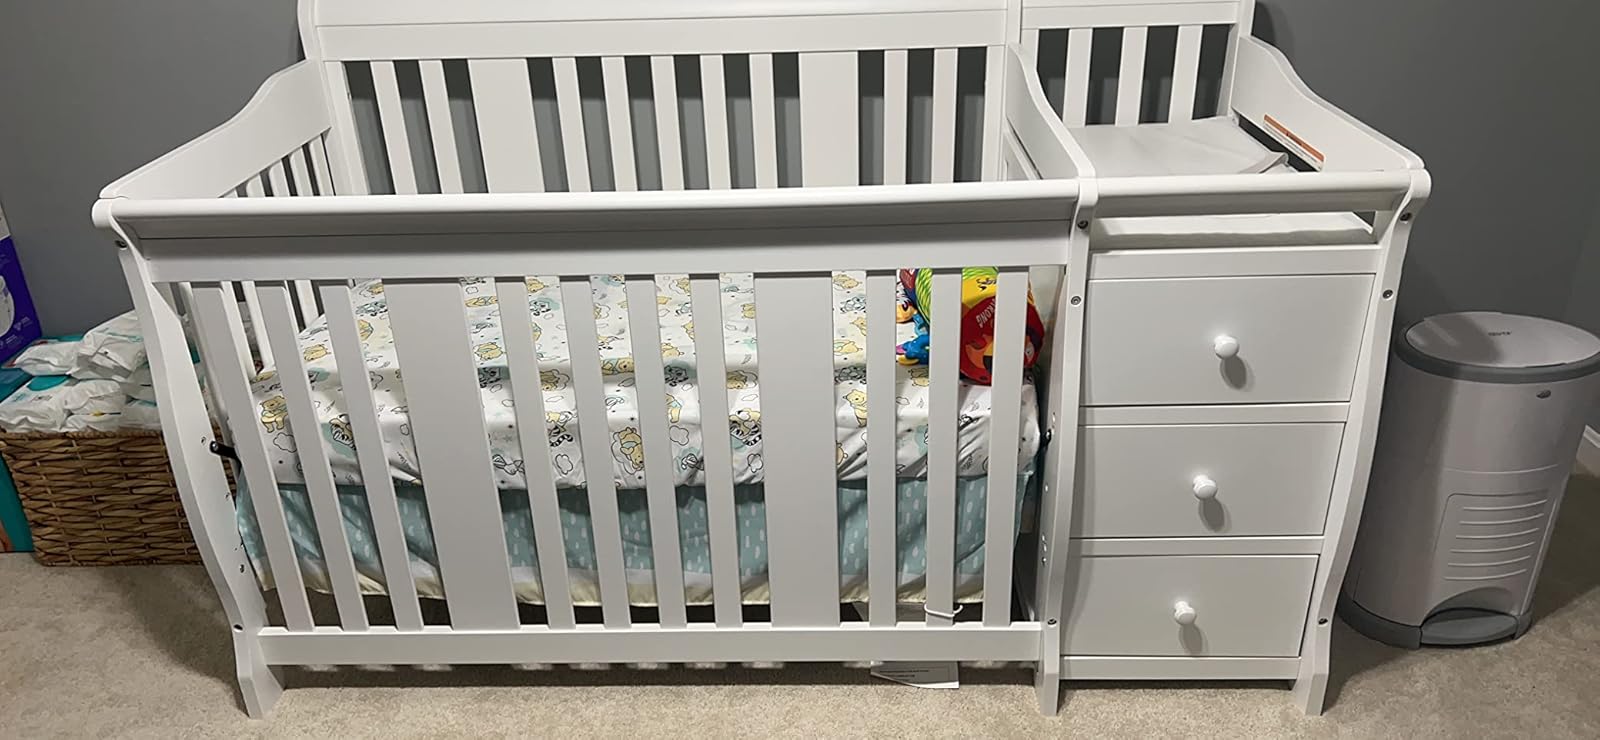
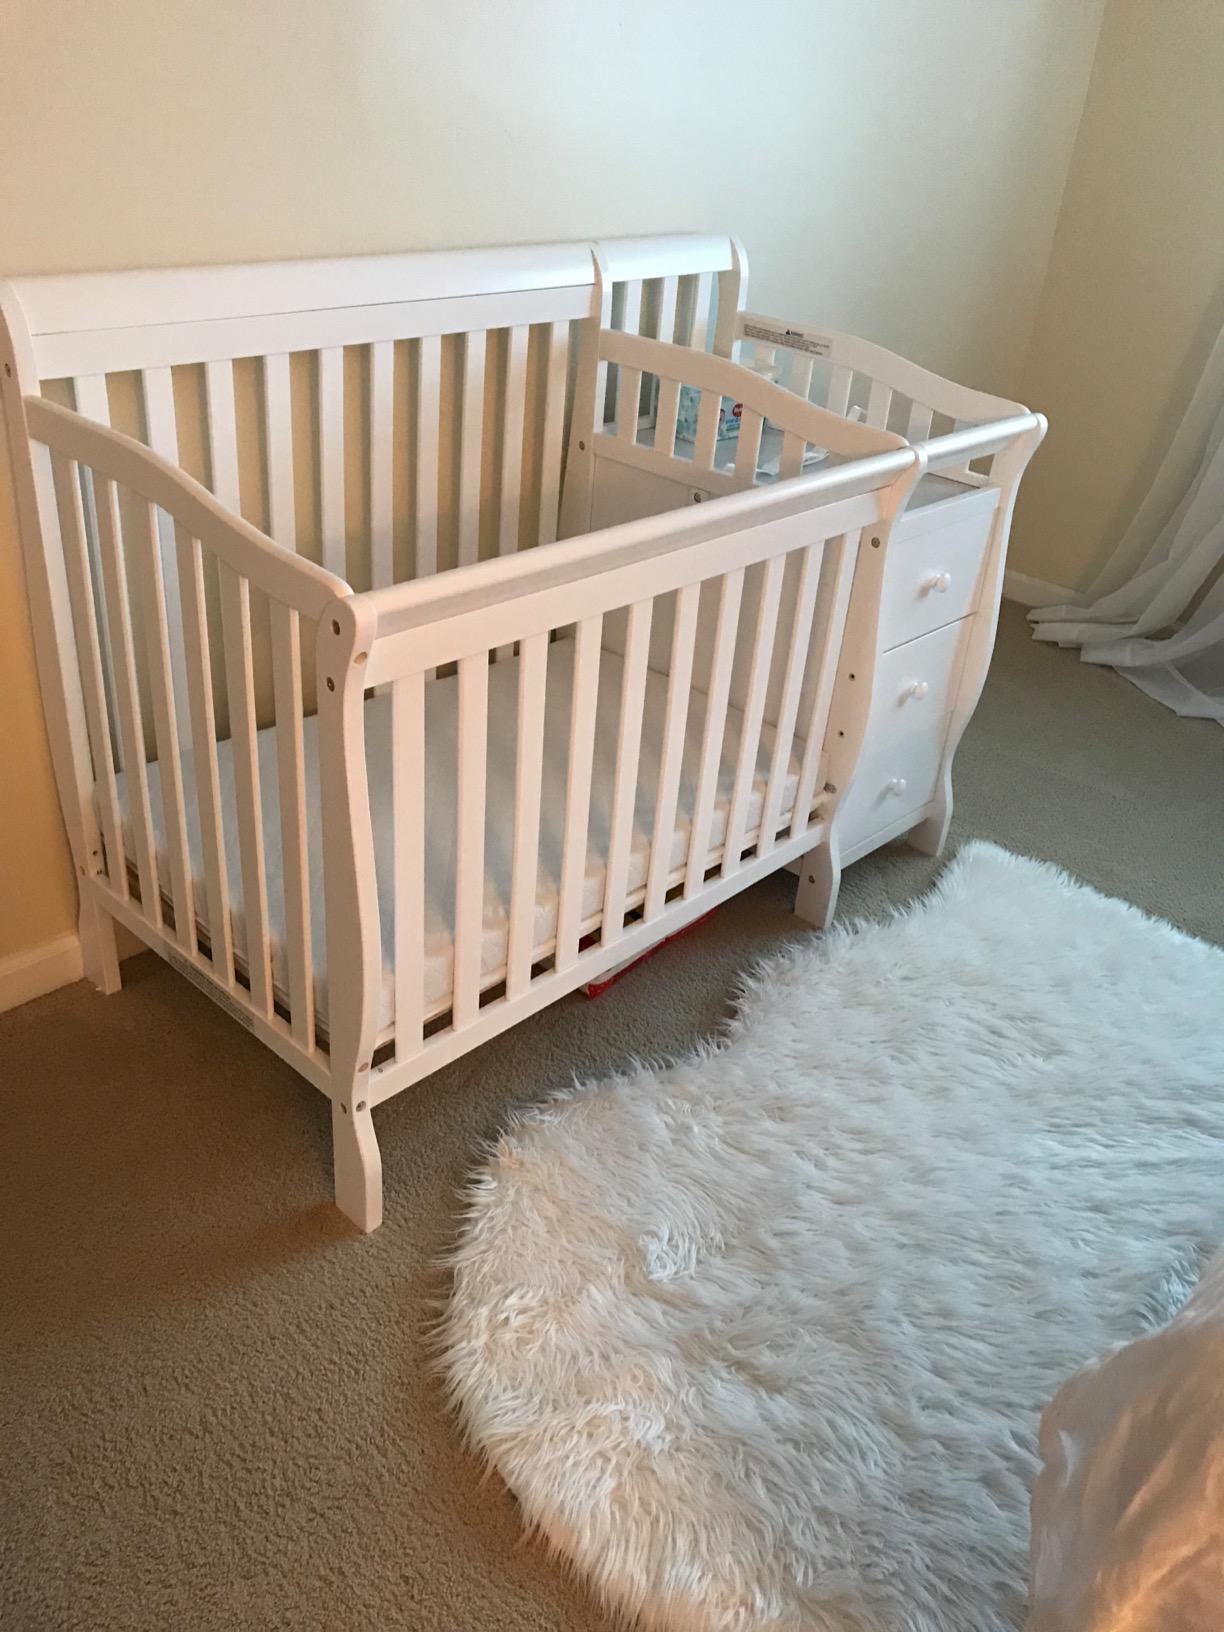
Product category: products_crib
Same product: yes